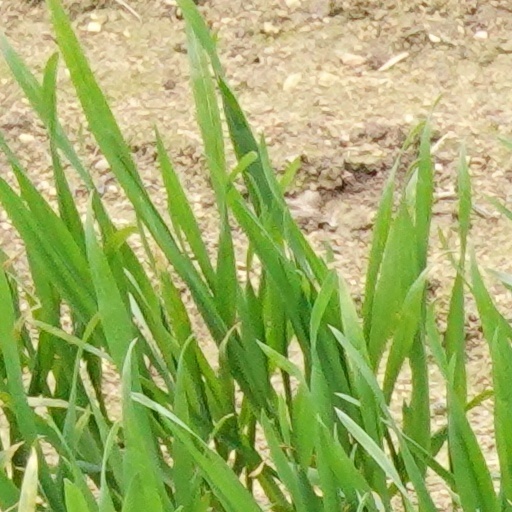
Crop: wheat